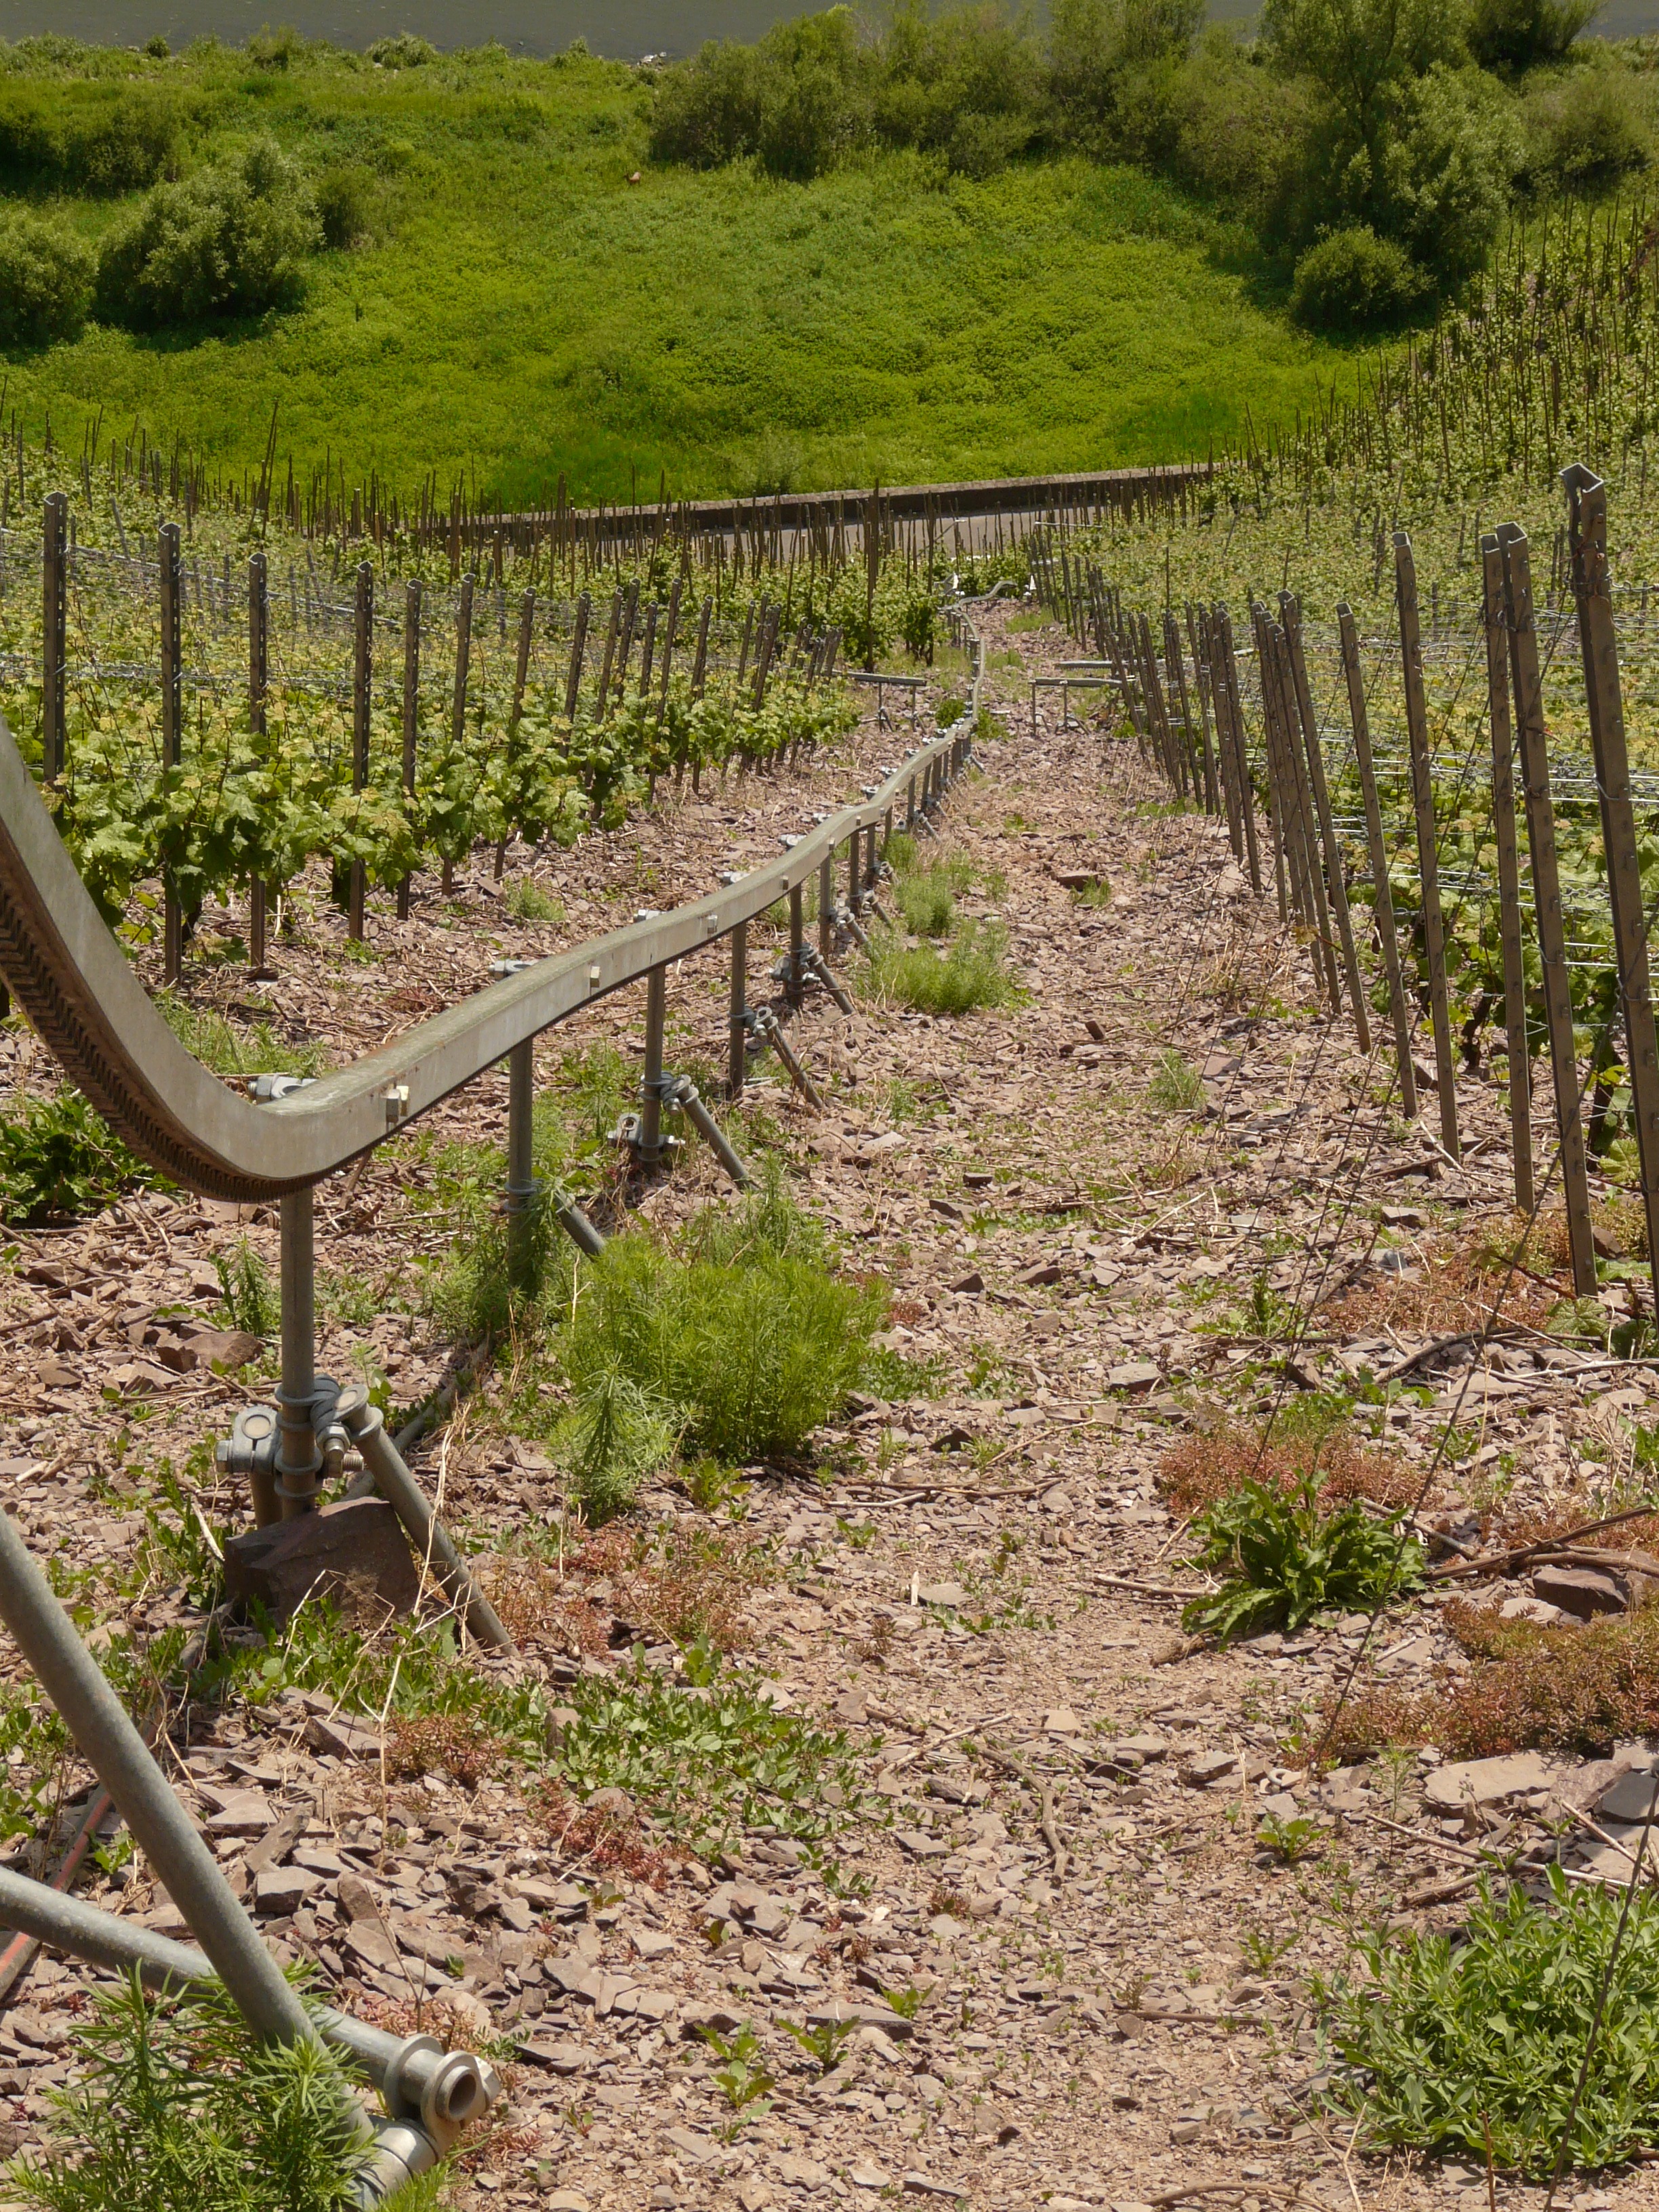
tree, track, vineyard, wine, trail, flower, soil, steep, agriculture, slate, vines, downhill, shrub, sloping, wetland, woodland, mosel, winegrowing, rural area, terraces, wine growing area, steep slope, cask of mosel wine, steep location